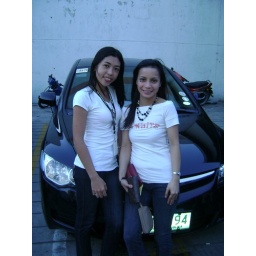
che & faith in black car